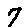
Label: 7